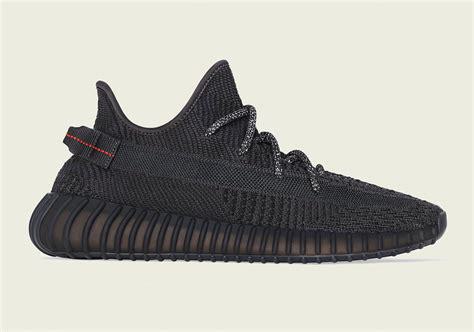
Brand: Adidas
Model: 350